Åmotsdal Church

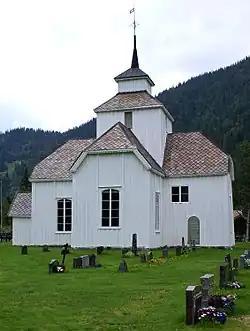
View of the church

Åmotsdal Church is a parish church of the Church of Norway in Seljord Municipality in Telemark county, Norway. It is located in the village of Åmotsdal. It is one of the churches for the Seljord parish which is part of the Øvre Telemark prosti (deanery) in the Diocese of Agder og Telemark. The white, wooden church was built in a cruciform design in 1792 using plans drawn up by the architect Jarand Aasmundson Rønjom. The church seats about 200 people.